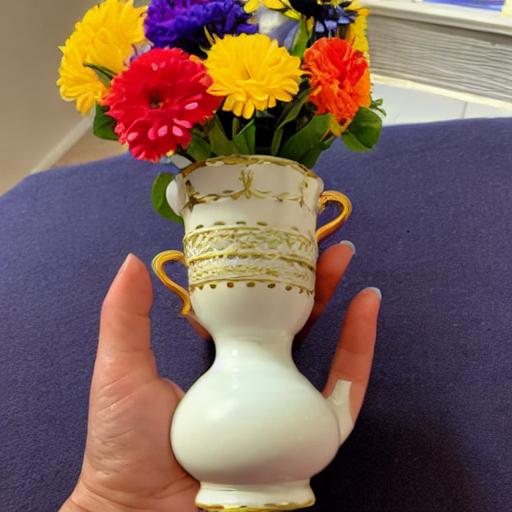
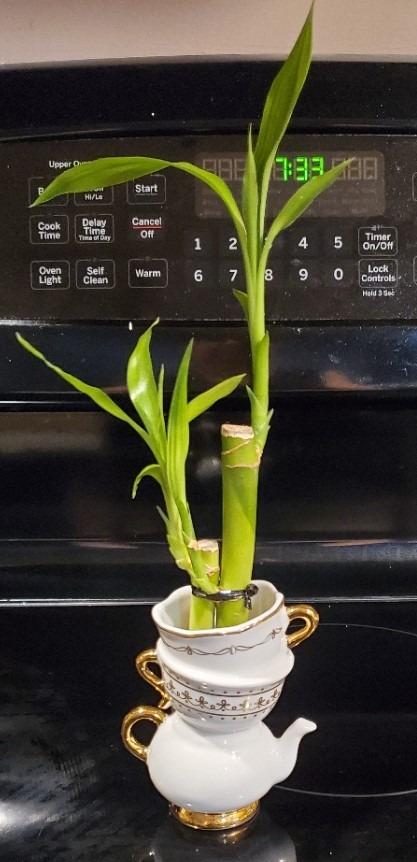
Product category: vase
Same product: no